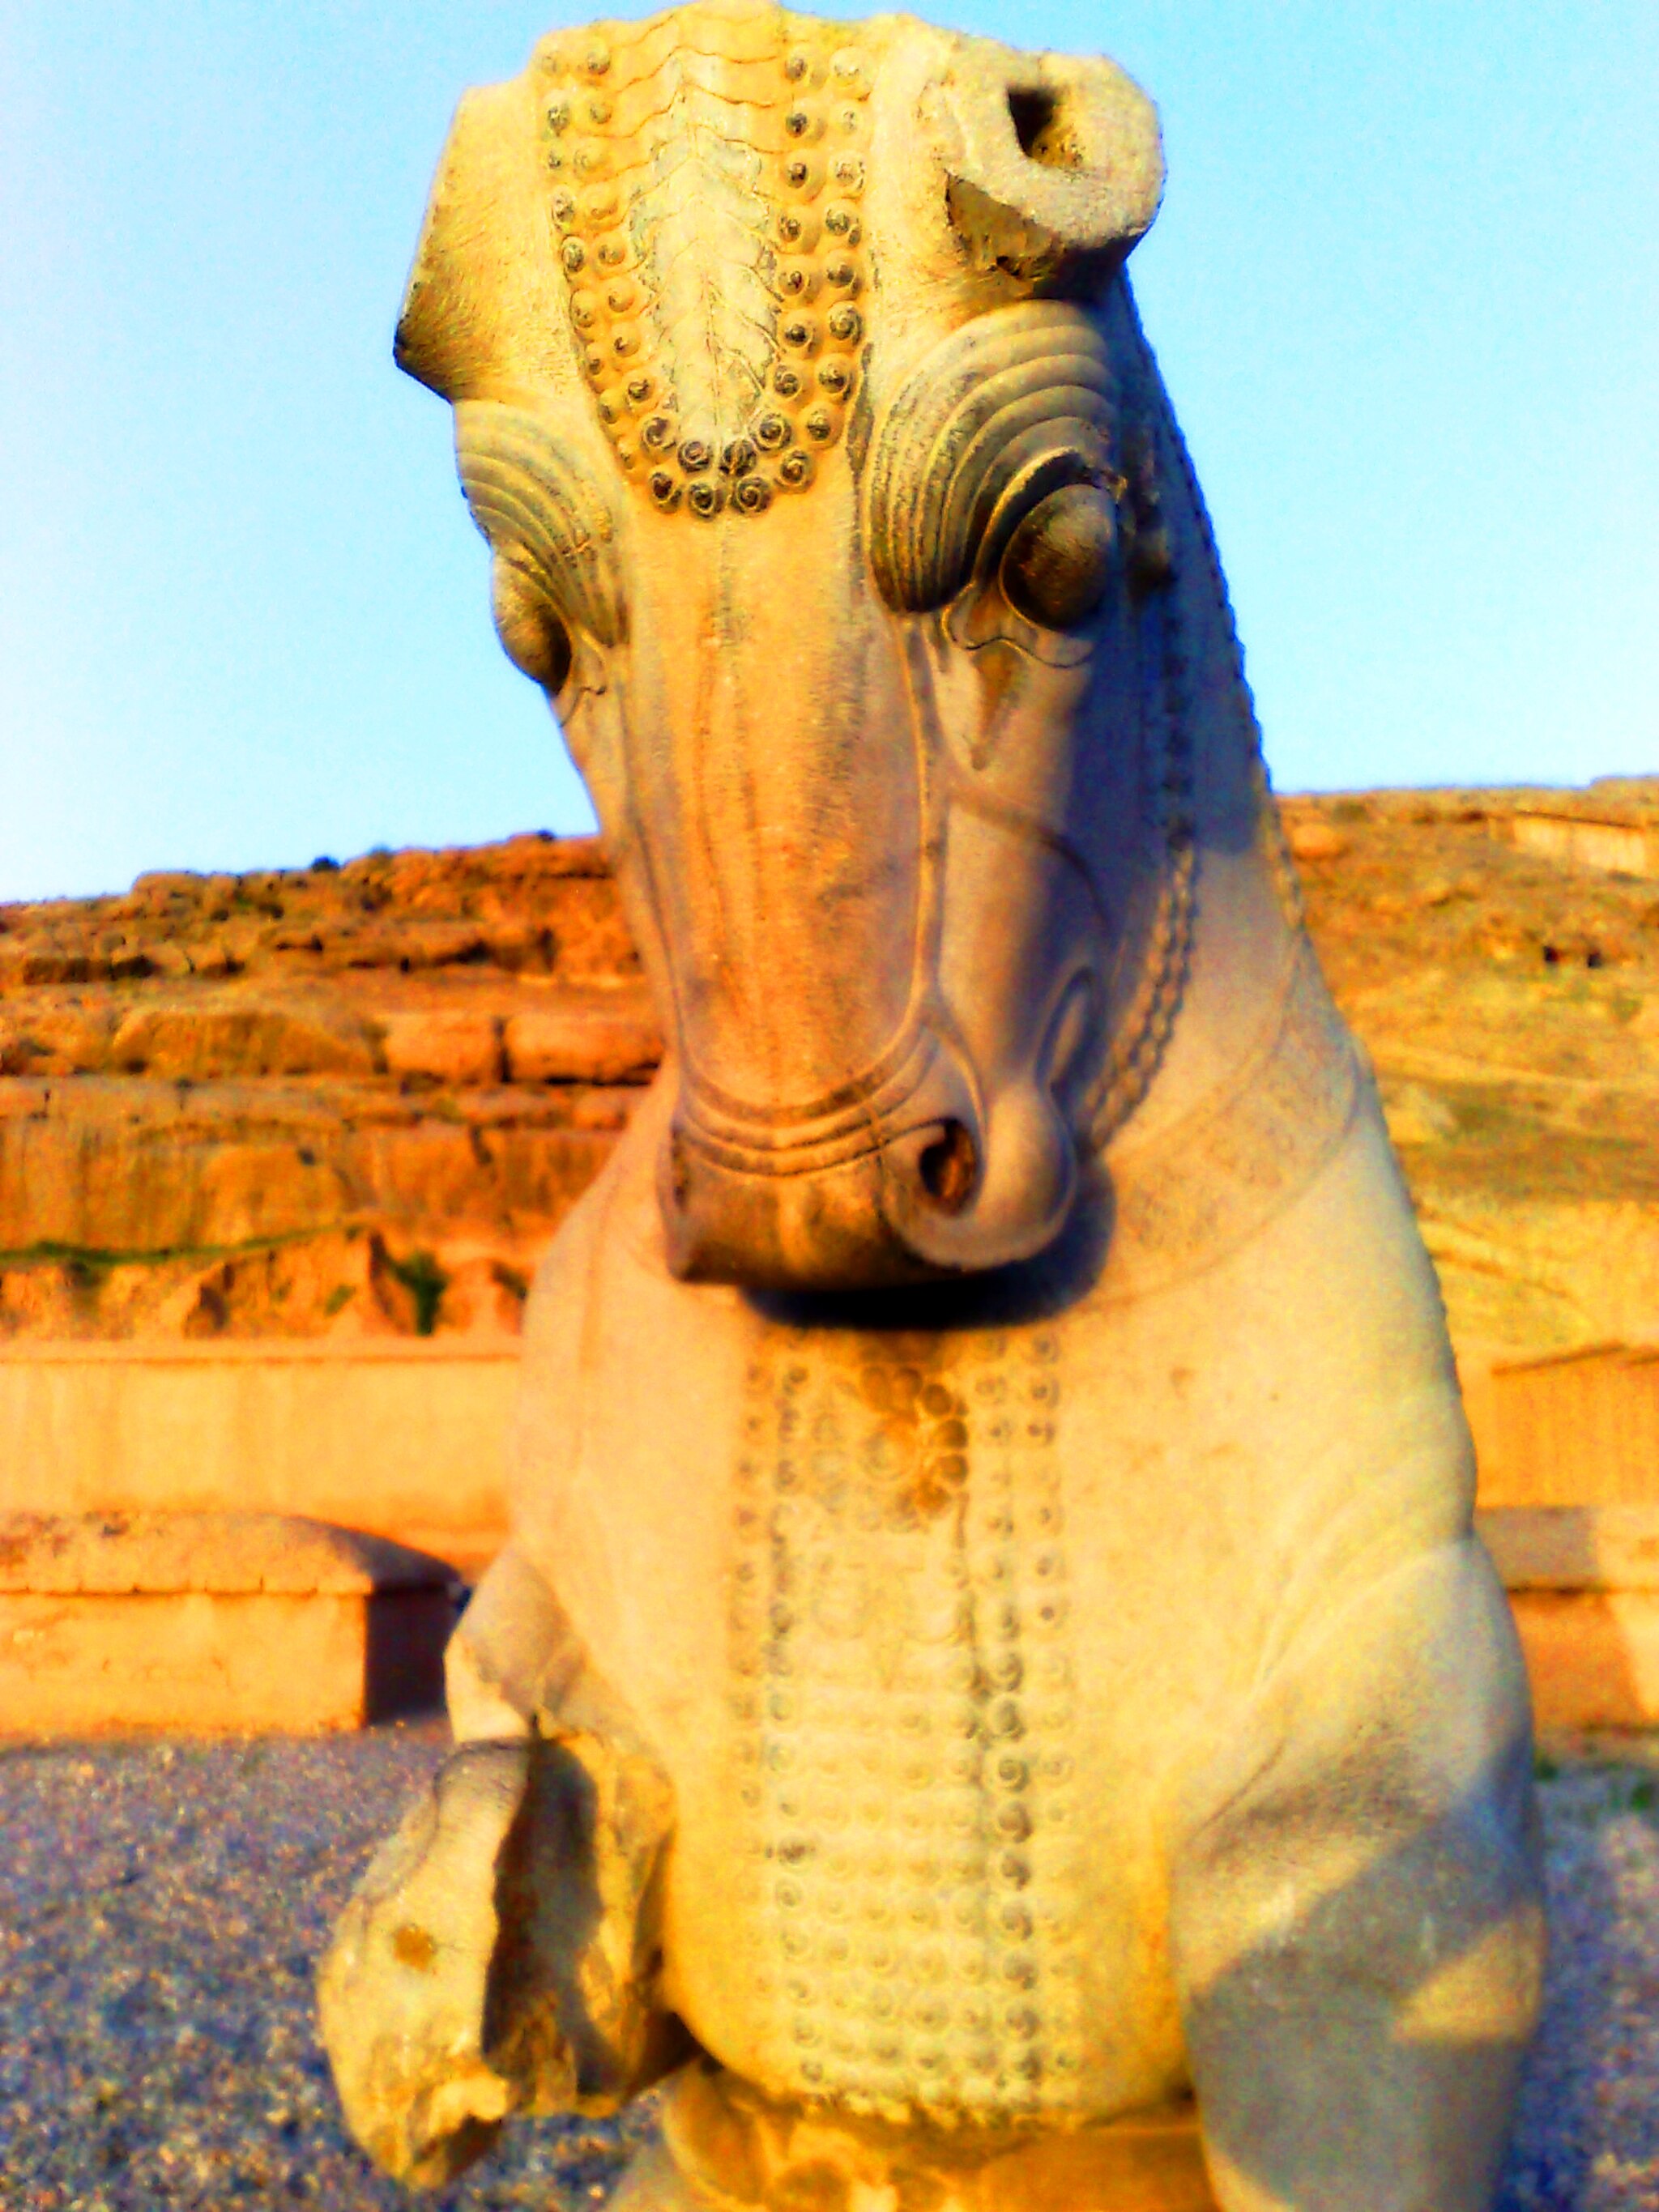
Title: خشم 2500 - panoramio
Description: خشم 2500
Date: Taken on 20 March 2008
Categories: Panoramio files uploaded by Panoramio upload bot, Panoramio images reviewed by trusted users, Photos from Panoramio, Bull capitals in Persepolis, Files with coordinates missing SDC location of creation, 2008 in Persepolis, Iran photographs taken on 2008-03-20, Photos from Panoramio ID 4463059